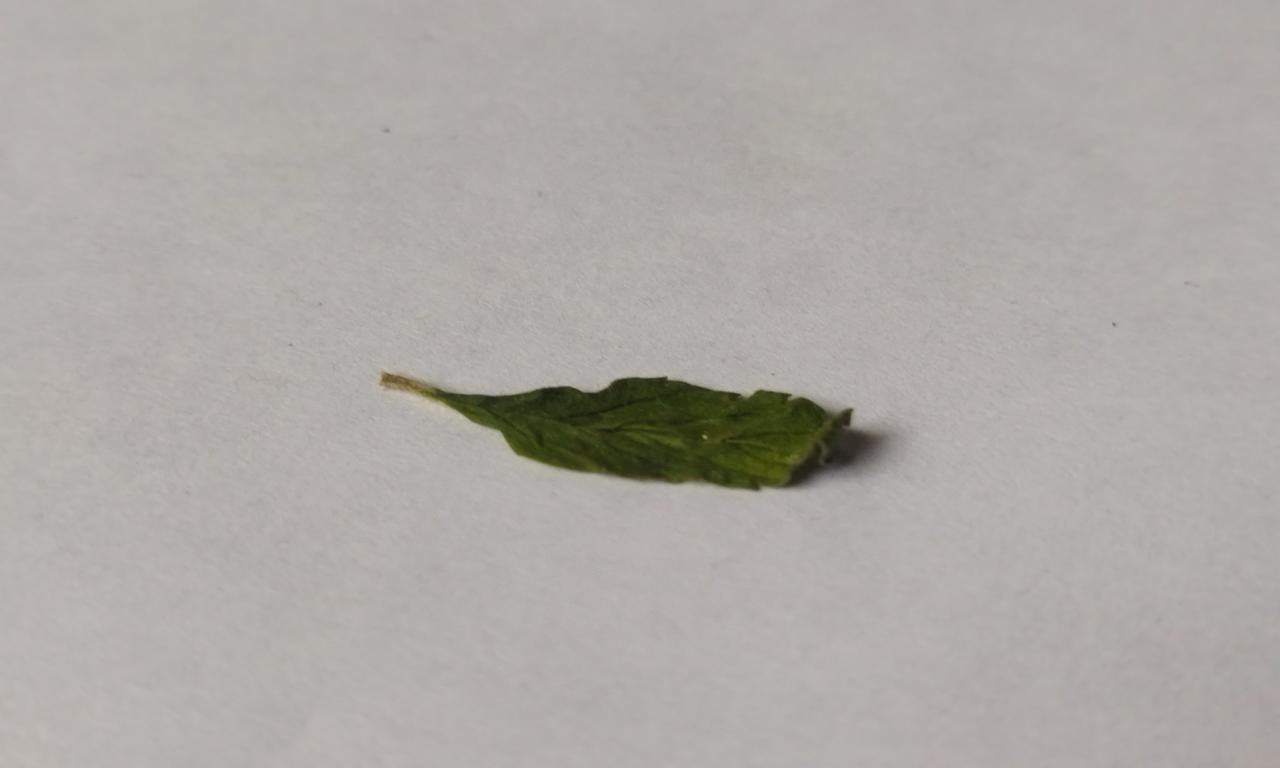
Label: Dried